Ondu Muttina Kathe

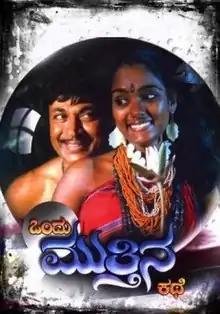
Film poster

Ondu Muttina Kathe is a 1987 Indian Kannada language film directed by Shankar Nag, starring Rajkumar and Archana. It is based on John Steinbeck's 1947 novella "The Pearl". This was the last directorial of Shankar Nag. It is also the only movie in which he directed Rajkumar, making him the youngest person to direct him.